Parque Tres de Febrero

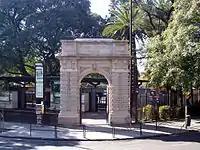
Zoo entrance.

The Buenos Aires Zoo was a 45-acre (18-ha) zoo founded in 1888 by the Mayor Antonio Crespo. The Zoo contained 89 species of mammals, 49 species of reptiles and 175 species of birds, with a total of over 2,500 different animals. The institution's goals were to conserve species, produce research, and to educate the public.